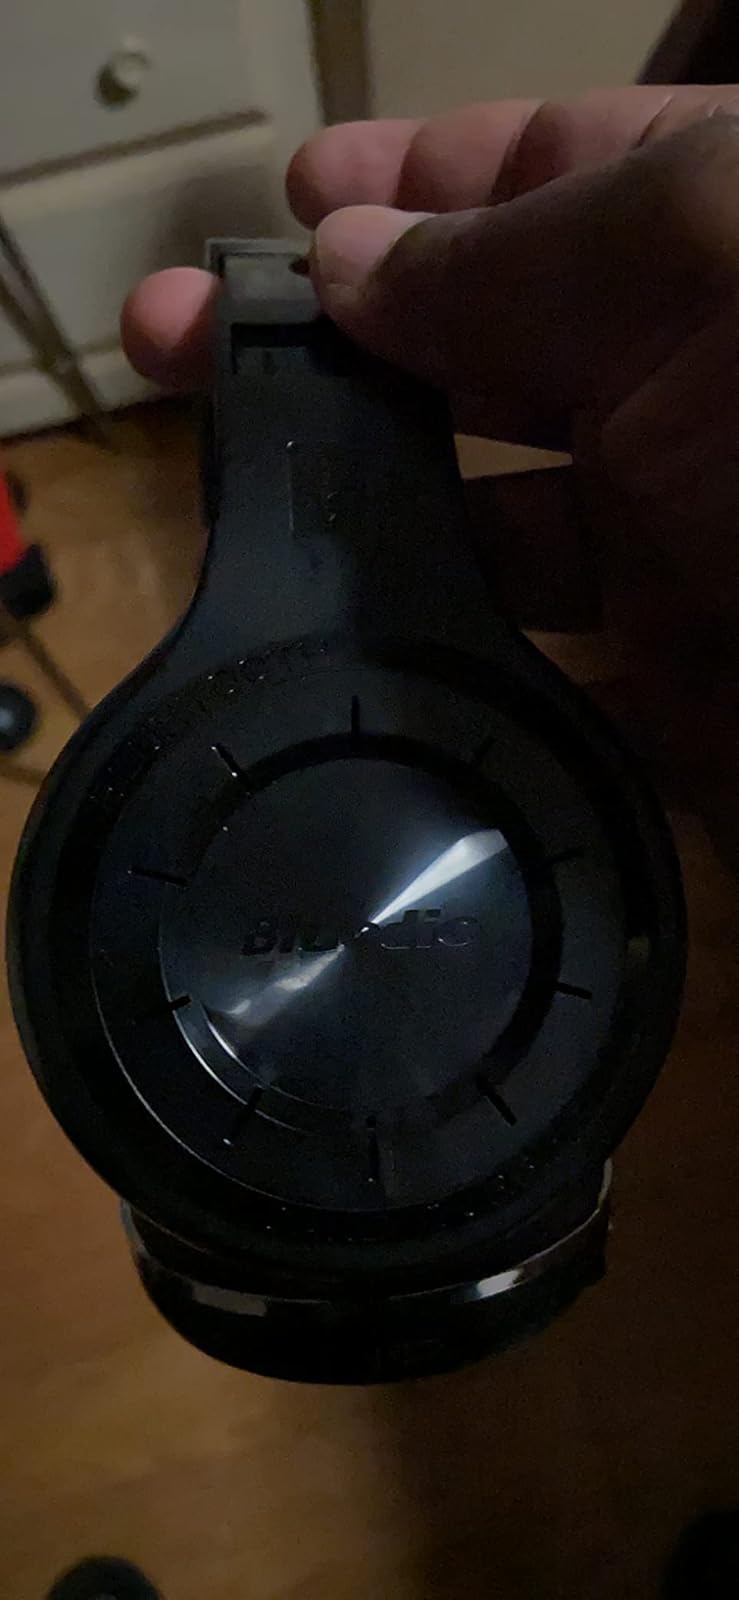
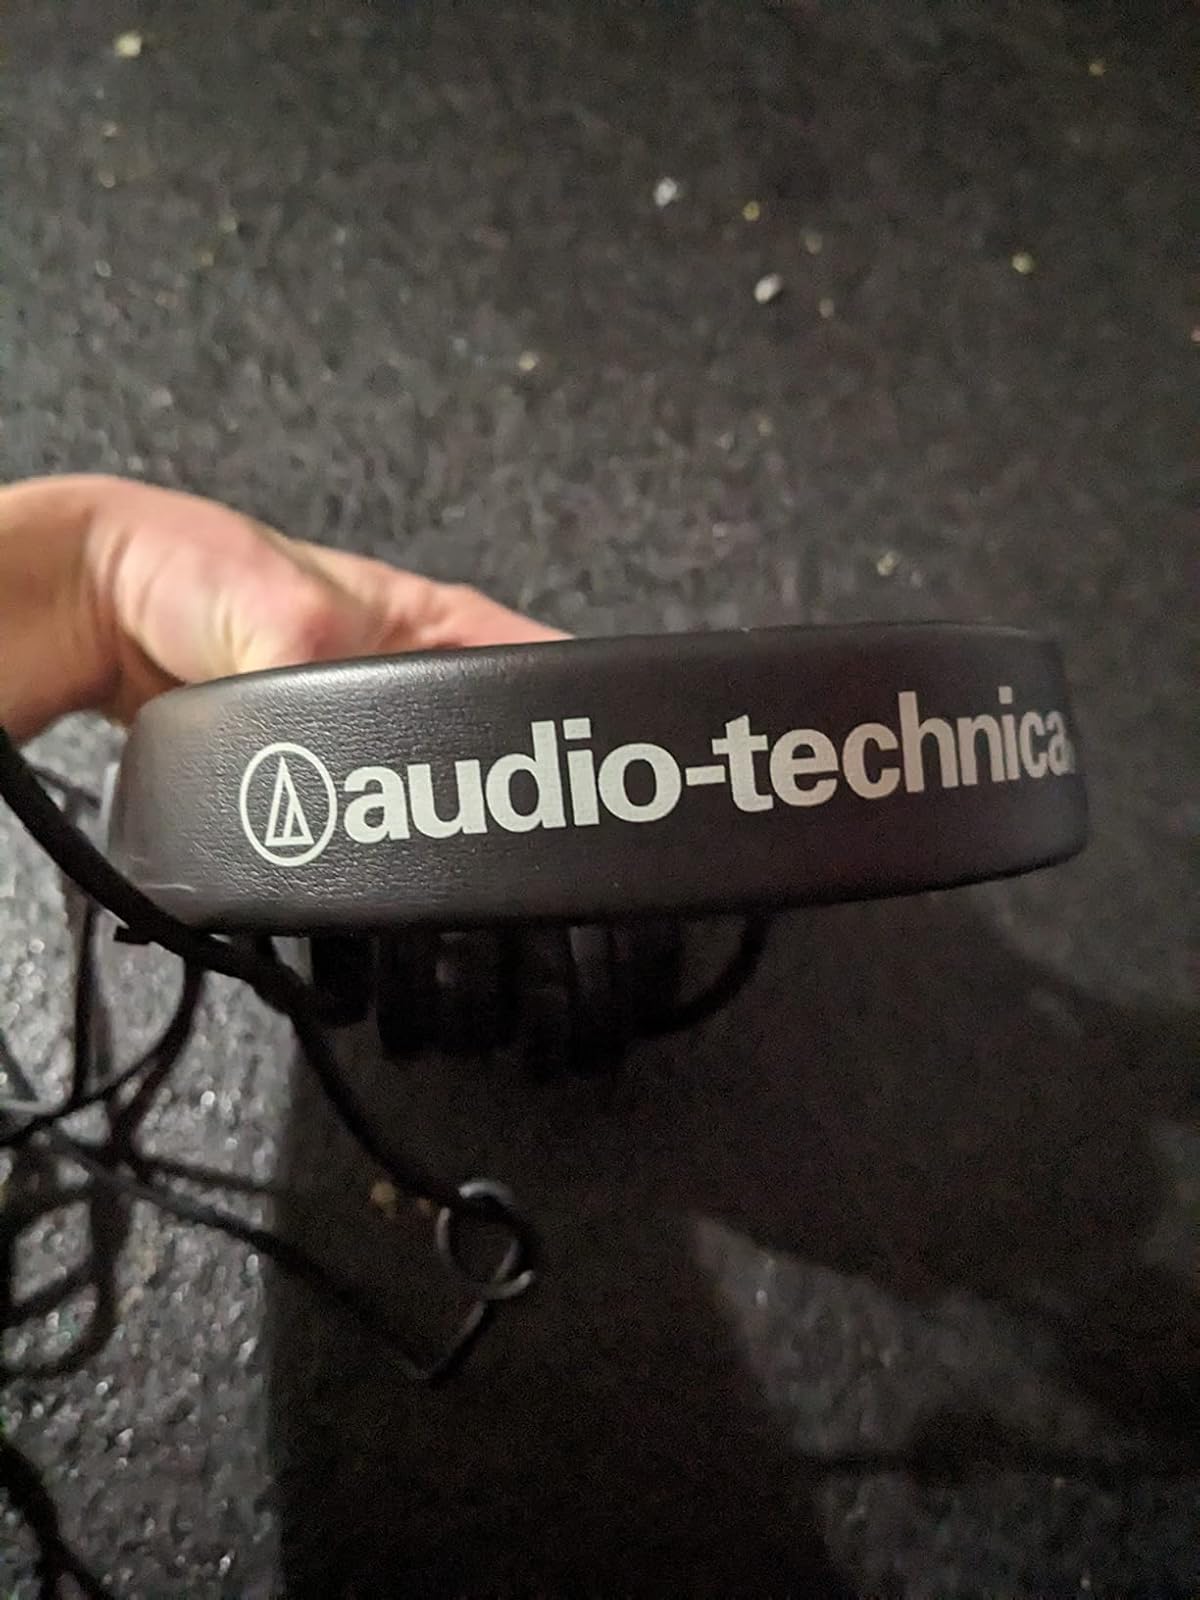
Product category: headphones
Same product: no